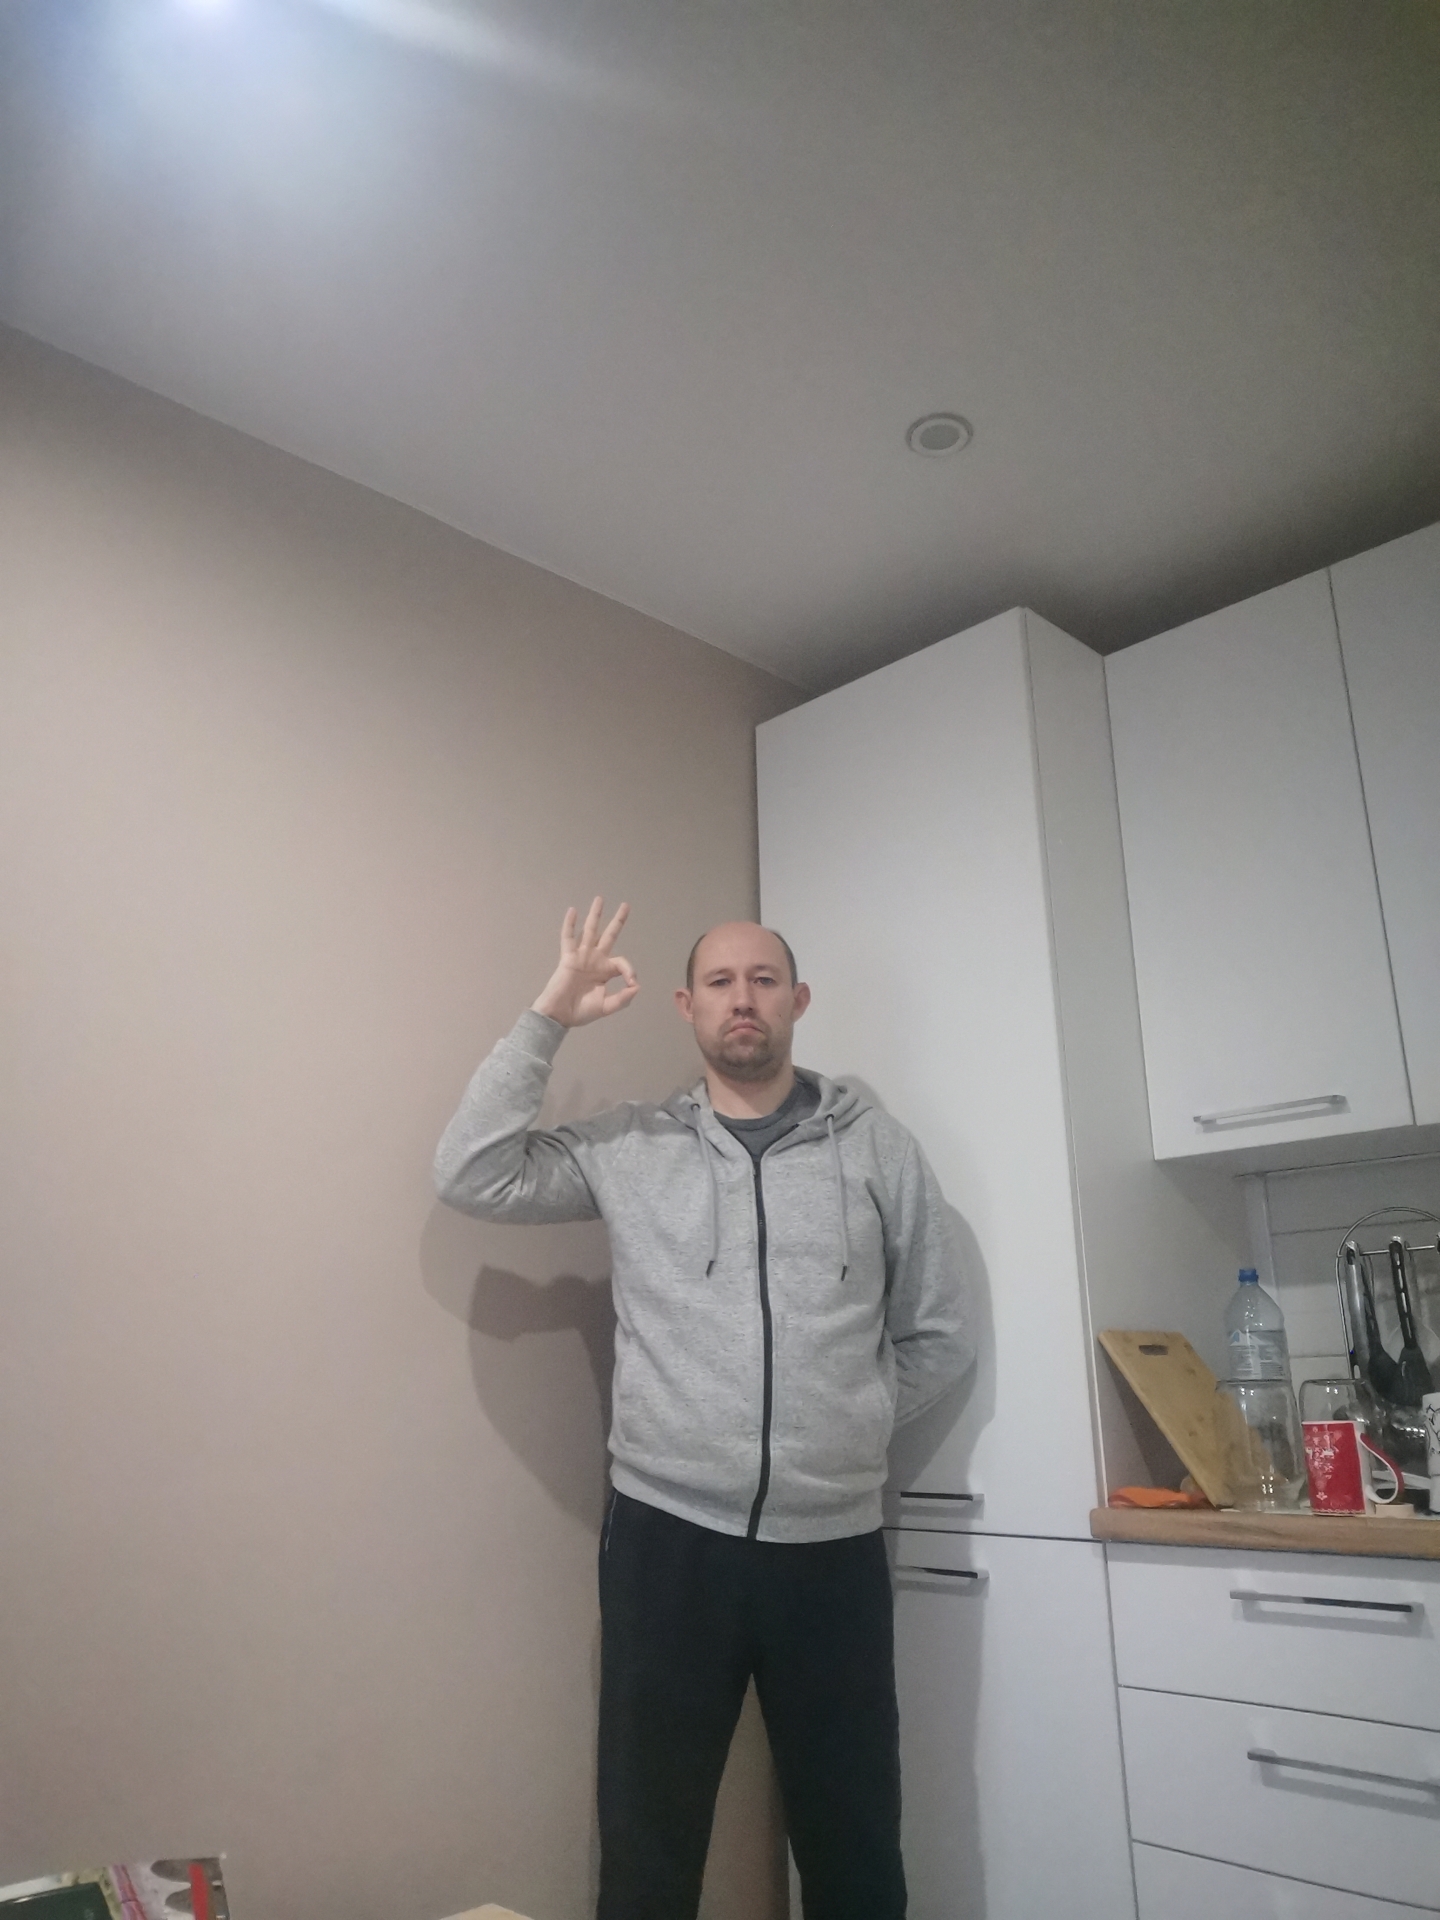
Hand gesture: ok